Scattered Dreams

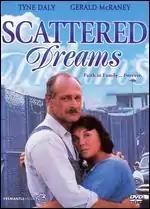

Scattered Dreams: The Kathryn Messenger Story is a 1993 made for TV drama film based on a true story. It stars Gerald McRaney, Ed Grady, Rhoda Griffis, Tyne Daly and Macon McCalman. Actress Alicia Silverstone also stars. It was directed by Neema Bernette.